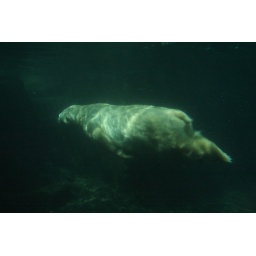
Cute swimming polar bear in central park zoo, New York, U.S.A.